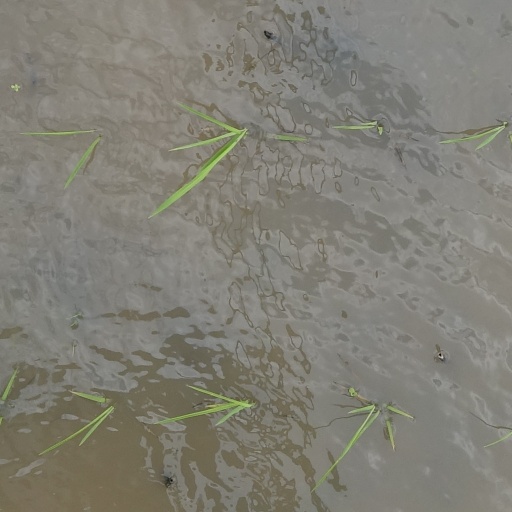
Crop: rice